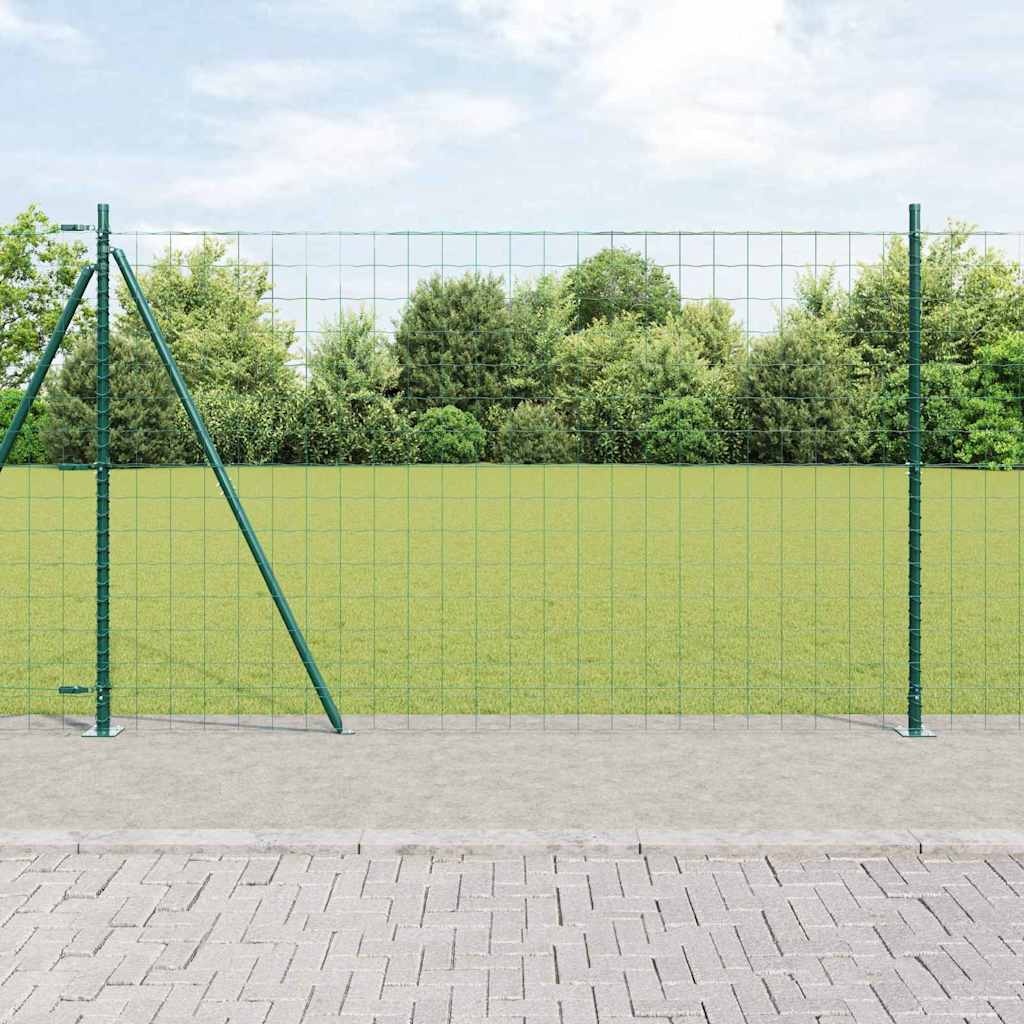
Plot s příspěvky Zelená 1.4 x 10 m Ocel
Tenhle set venkovních plotových panelů je super volba, pokud chceš oddělit svou zahradu nebo terasu. S moderním vzhledem dodají tyhle panely každému venkovnímu prostoru šmrnc a chrání ho před nepřízní počasí. Vytvářejí elegantní hranici kolem tvého místa a hodí se prakticky kamkoli, takže jsou nezbytností jak pro domácnosti, tak firmy. Materiál: Tyhle panely jsou vyrobené z kvalitní oceli a tvoří silnou zaščitu proti povětrnostním vlivům. Jsou dost odolné, aby vydržely věčnost v jakémkoli venkovním prostředí. Navíc mají UV ochranu, takže si zachovají dobrý vzhled i na sluníčku. Práškové lakování: Díky hezkému práškově lakovanému povrchu, tyhle panely nejsou jen pěkné; jsou taky praktické. Takhle úprava jim dodává ochrannou vrstvu, která je chrání před špatným počasím, brání vzniku rzi a rozkladu. Barvy si udrží a vypadají svěže i během celého roku. Odolnost vůči povětrnostním vlivům: Navržené tak, aby zvládly živly, tenhle plot se nerozpadne, když prší nebo svítí slunce. Je odolný proti povětrnostním vlivům, což znamená méně práce pro tebe, takže si užiješ svůj venkovní prostor bez stálé opravy. Snadná montáž: Tenhle plot je super jednoduchý na sestavení a nepotřebuje moc nástrojů. Jen se řiď pokyny, aby ses to nainstaloval rychle, což ti dá pevný okraj pro zahrady, terasy nebo dvorky - ideální pro všechny druhy venkovních akcí. Bezpečné uchycení k zemi: Dosahující k zemi, plot nemá žádné mezery, takže všechno zůstává na svém místě. To je skvělé pro majitele zvířat a rodiče, protože to dává klid, že vše je v bezpečí uvnitř. Barva: Zelená Materiál: Ocel Celkové rozměry: 1000 x 3.2 x 140 cm (D x Š x V) Požadováno montáž: Ano Dodávky: 1 x Euro plot 11 x sloupek 2 x úhlový sloupek 11 x hrot 2 x úhlový hrot 11 x plastová krytka 33 x plastový podpěrný drát 2 x krytka úhlového sloupku 2 x hardware úhlového sloupku 3 x napínač 1 x 25 m bindovací drát 1 x 80 m napínací drát
Brand: vidaXL
Category: Hardware > Fencing & Barriers > Fence Panels > Security Panels